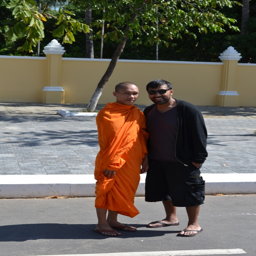
myself and profession just outside the palace